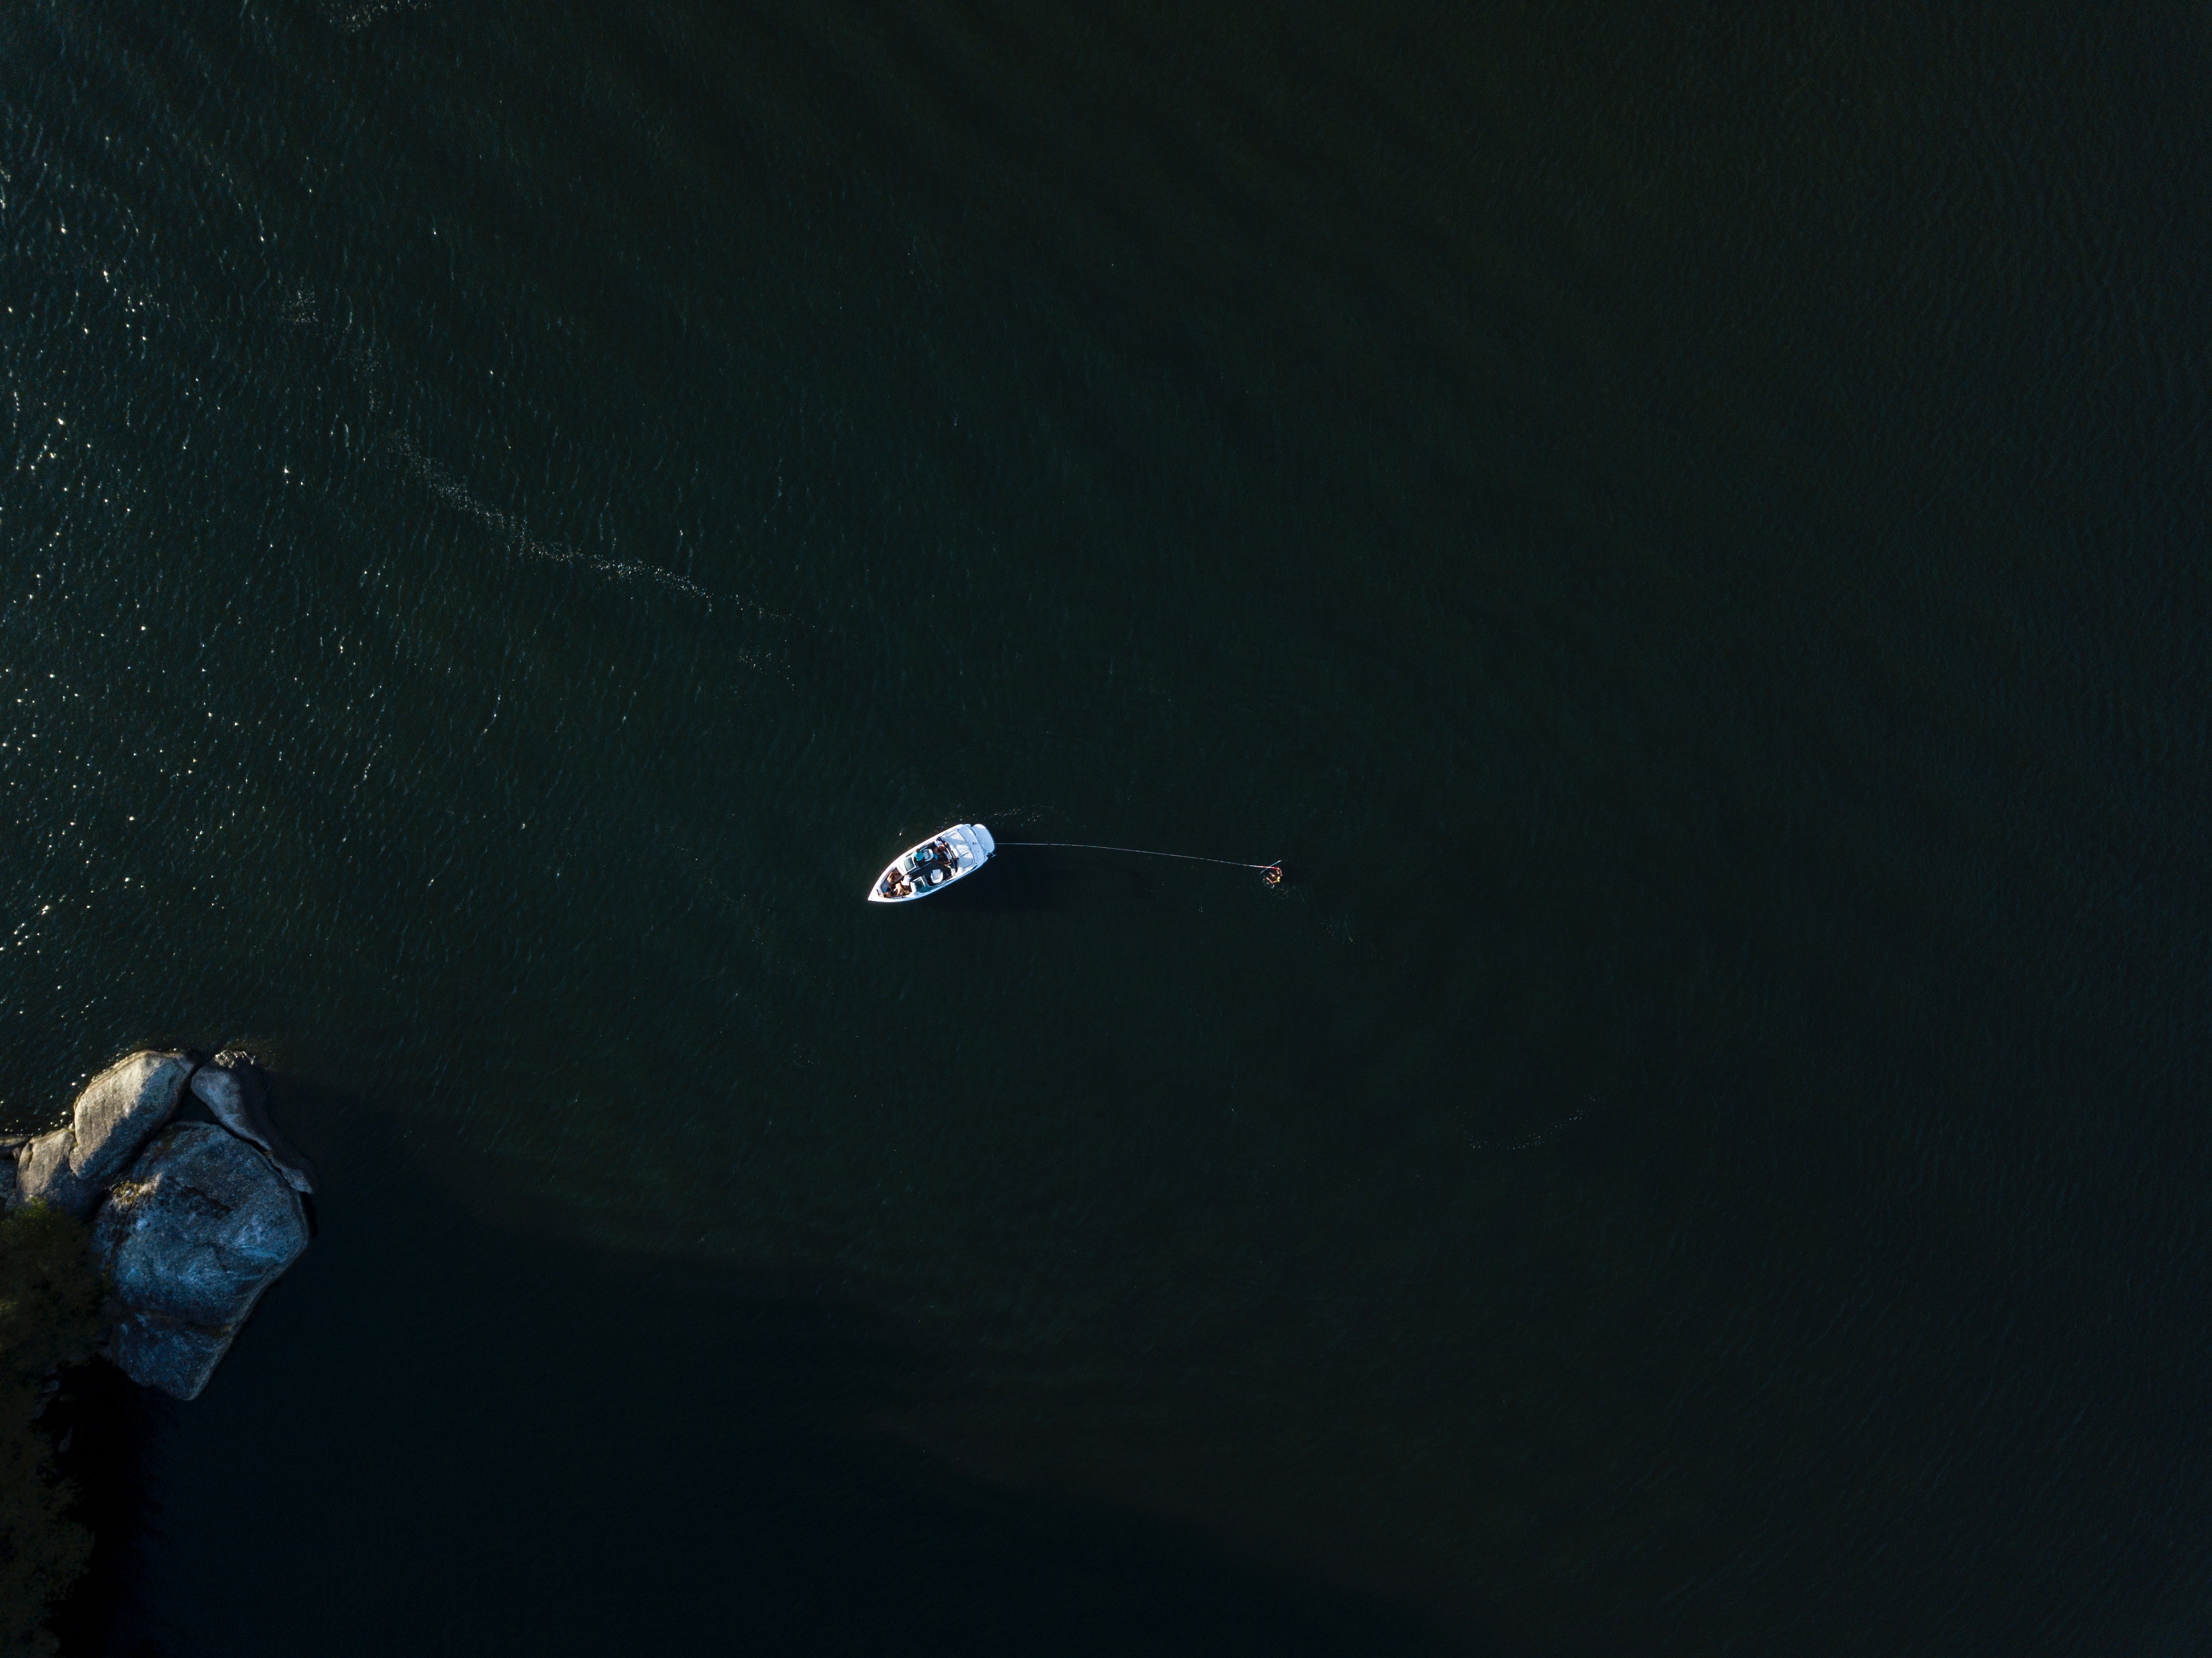
sky, space, screenshot, night